Crocoite

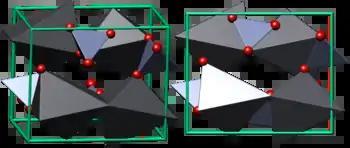
Crocoite crystal structure

It was discovered at the Berezovskoe Au Deposit (Berezovsk Mines) near Ekaterinburg in the Urals in 1766; and named crocoise by F. S. Beudant in 1832, from the Greek κρόκος ("krokos"), saffron, in allusion to its color, a name first altered to crocoisite and afterwards to crocoite. In the type locality the crystals are found in gold-bearing quartz-veins traversing granite or gneiss and associated with crocoite are quartz, embreyite, phoenicochroite and vauquelinite. Phoenicochroite is a basic lead chromate, PbCrO with dark red crystals, and vauquelinite a lead and copper phosphate-chromate, PbCuCrOPOOH, with brown or green monoclinic crystals. Vauquelinite was named after Louis Nicolas Vauquelin, who in 1797 discovered (simultaneously with and independently of M. H. Klaproth) the element chromium in crocoite.